Golden Potlatch

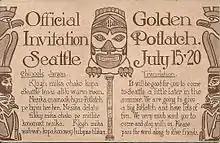
Golden Potlatch, 1912

The second Golden Potlatch was held July 15–20, 1912. Once again postcards were distributed as 'Official Invitation to Seattle's Golden Potlatch'. Other postcards provided views of commercial streets in Seattle. The Klondike image of D’Oro was succeeded by Hyas Tyee Kopa Konoway (the Big Bug). "The Golden Potlatch," was promoted as a 'free' feast spread for the whole world and its brother. On the water, Jean Romano's wingless hydroplane, which looked like a giant spider, thrilled spectators with a 30 M.P.H. exhibition run off Harbor Island.